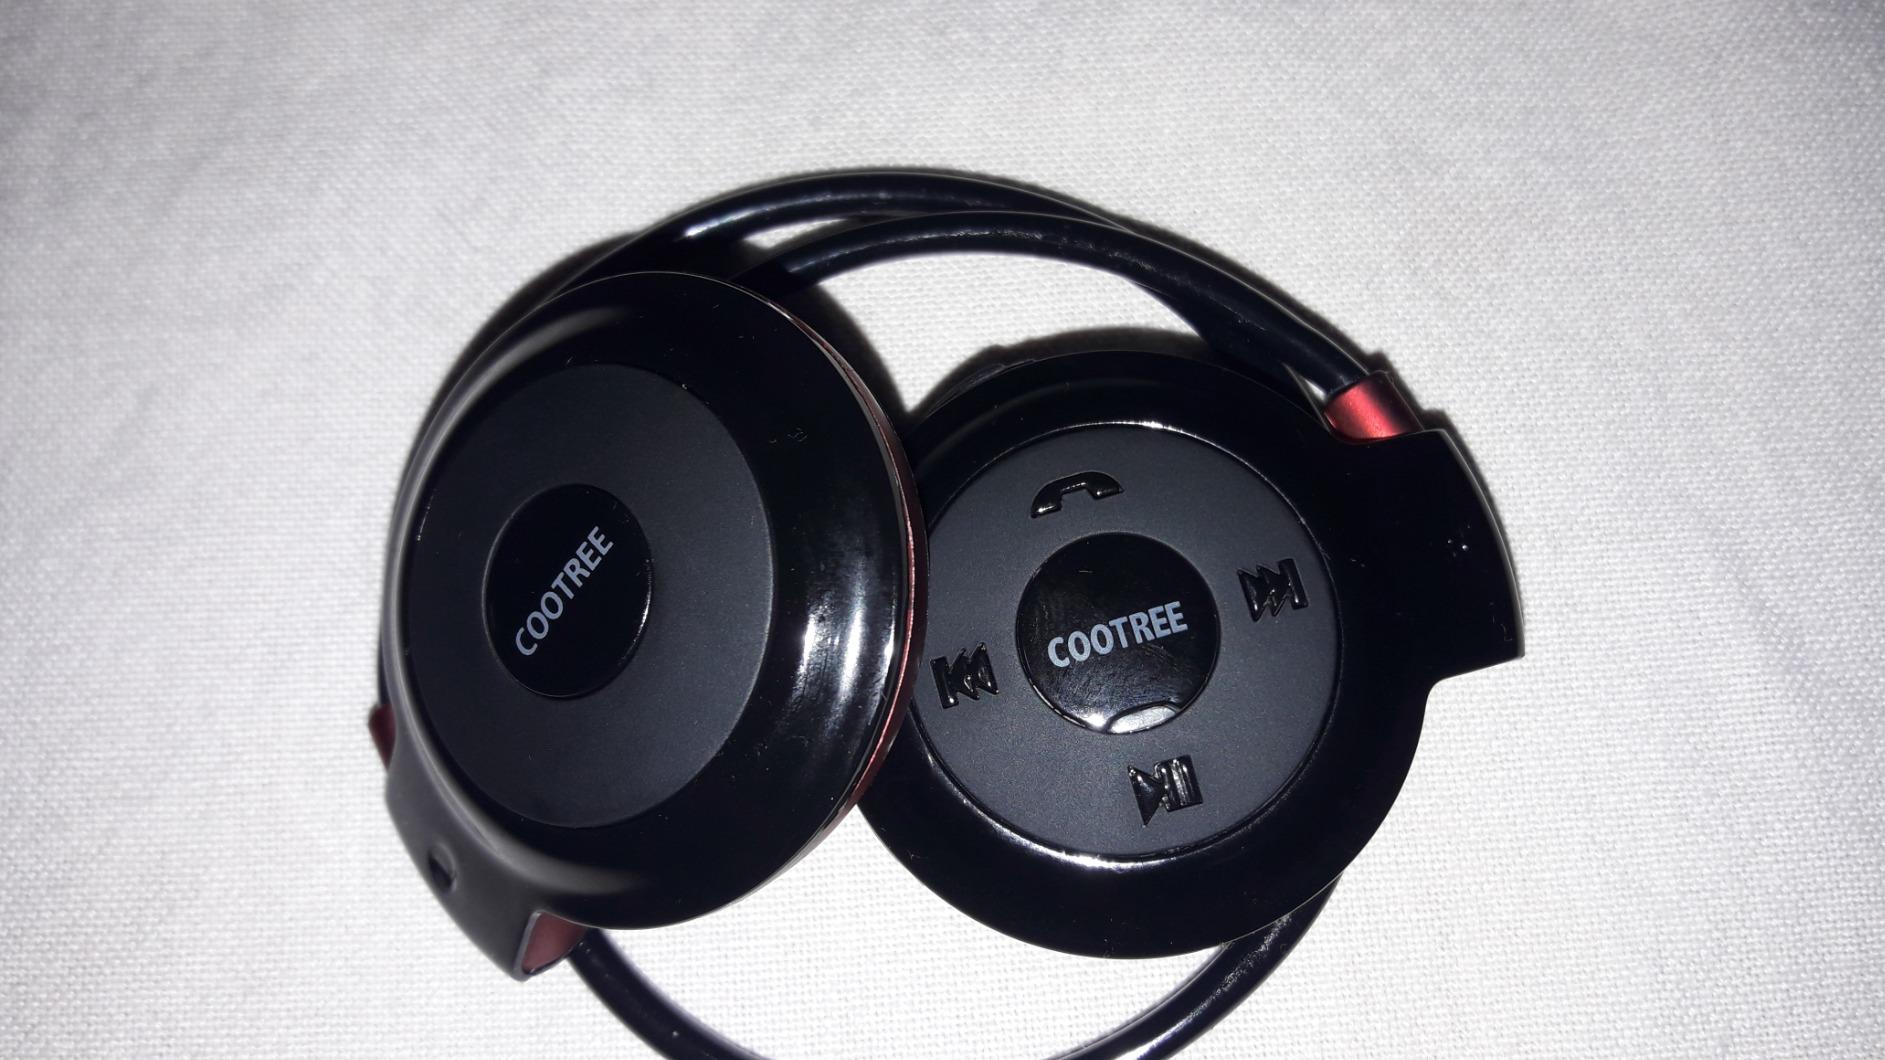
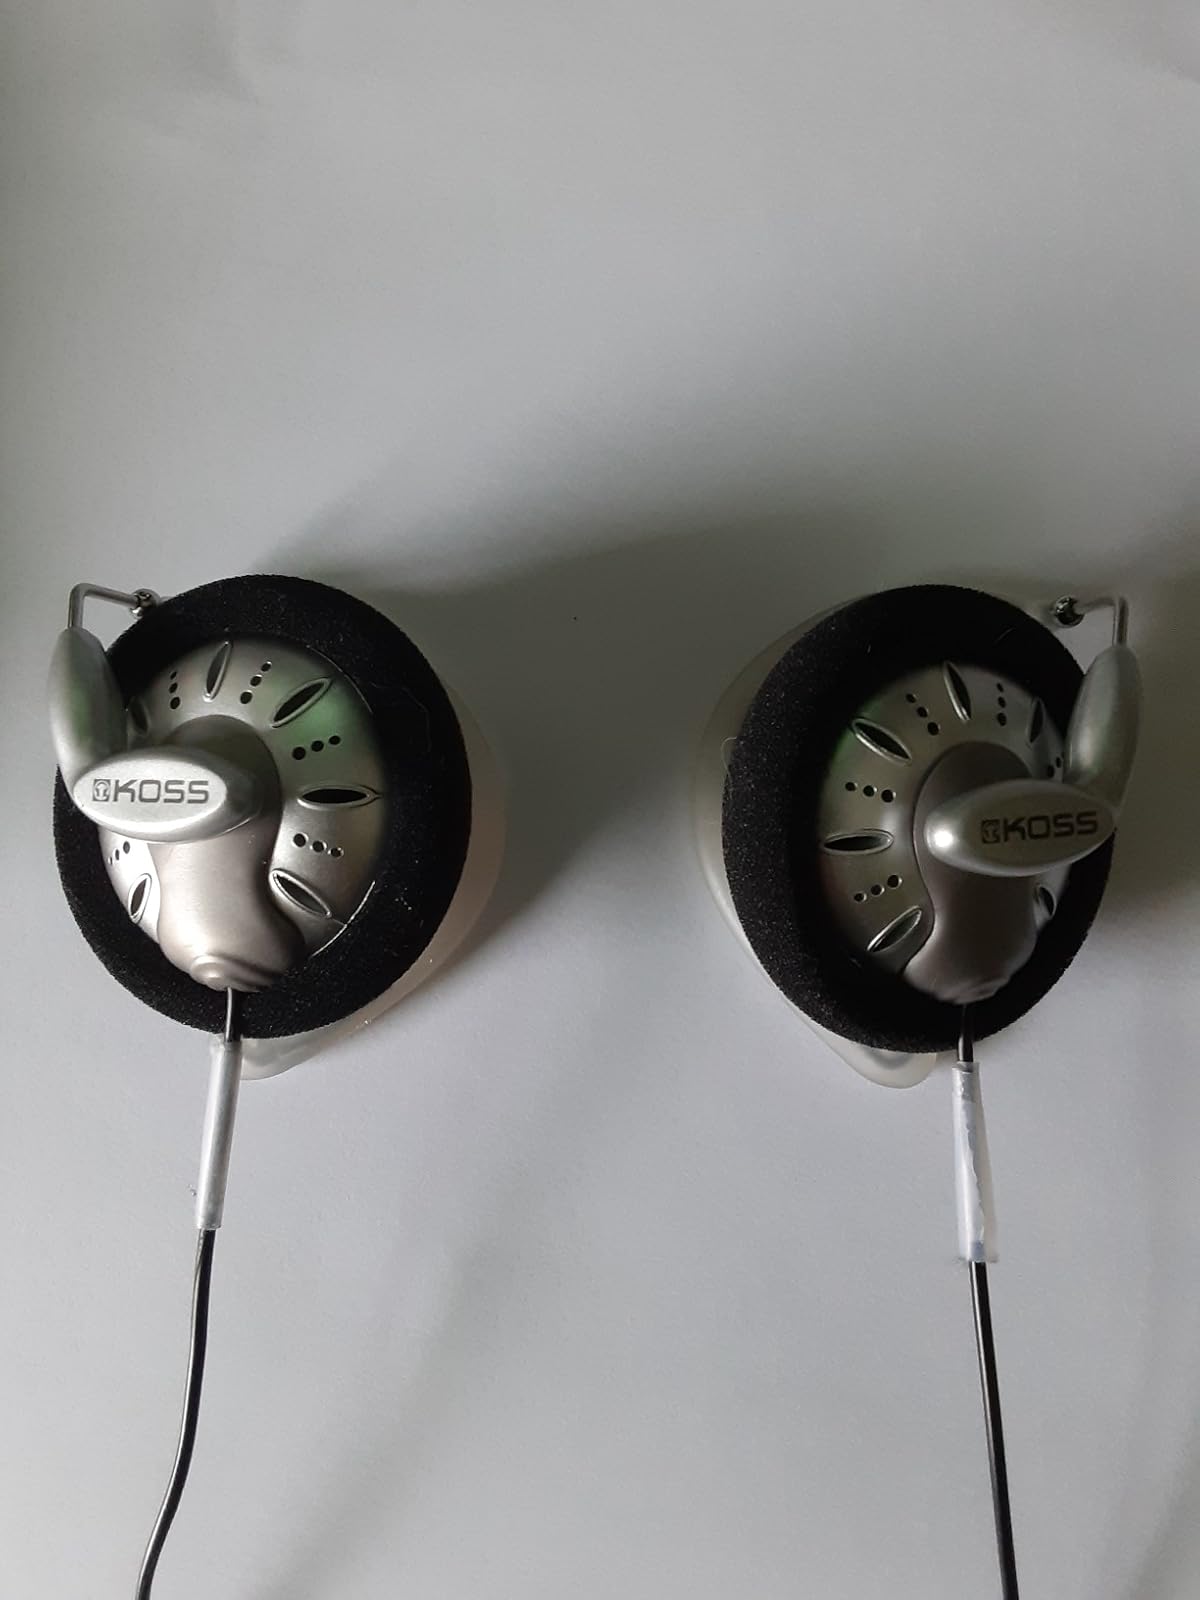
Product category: headphones
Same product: no